Mari people

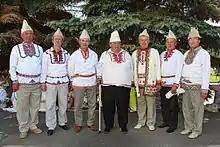
Mari pagan priests ("kart")

Following the collapse of the Soviet Union, the newly created republic of Mari El saw a revival of Mari culture and language. However, following the appointment of Leonid Markelov as Head of the republic in 2001, the government of Mari El has pursued a policy of intense Russification in the region. According to Vasily Pekteyev of the Mari National Theater in Yoshkar-Ola, "[Markelov] hated the Mari people". He noted that the Mari language is no longer taught in villages or schools and that the republic of Mari El "has already ceased to be an ethnic republic in anything but name. We are just another oblast." In 2005, the European Commission expressed its concern over reports of repression against ethnic Mari opposition figures, journalists, and government officials that promoted Mari culture and opposed Markelov's reappointment as head of the republic that year.